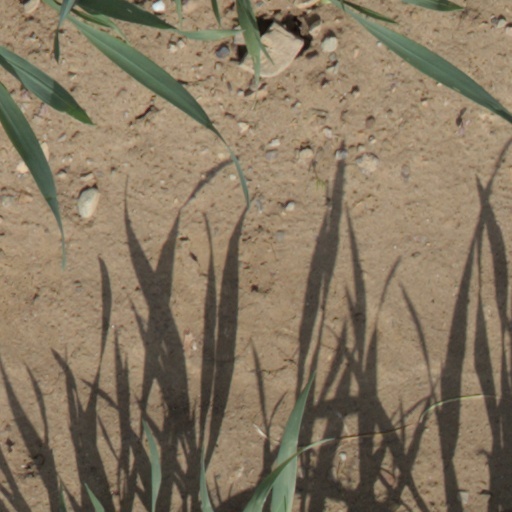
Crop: wheat